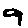
Label: 9